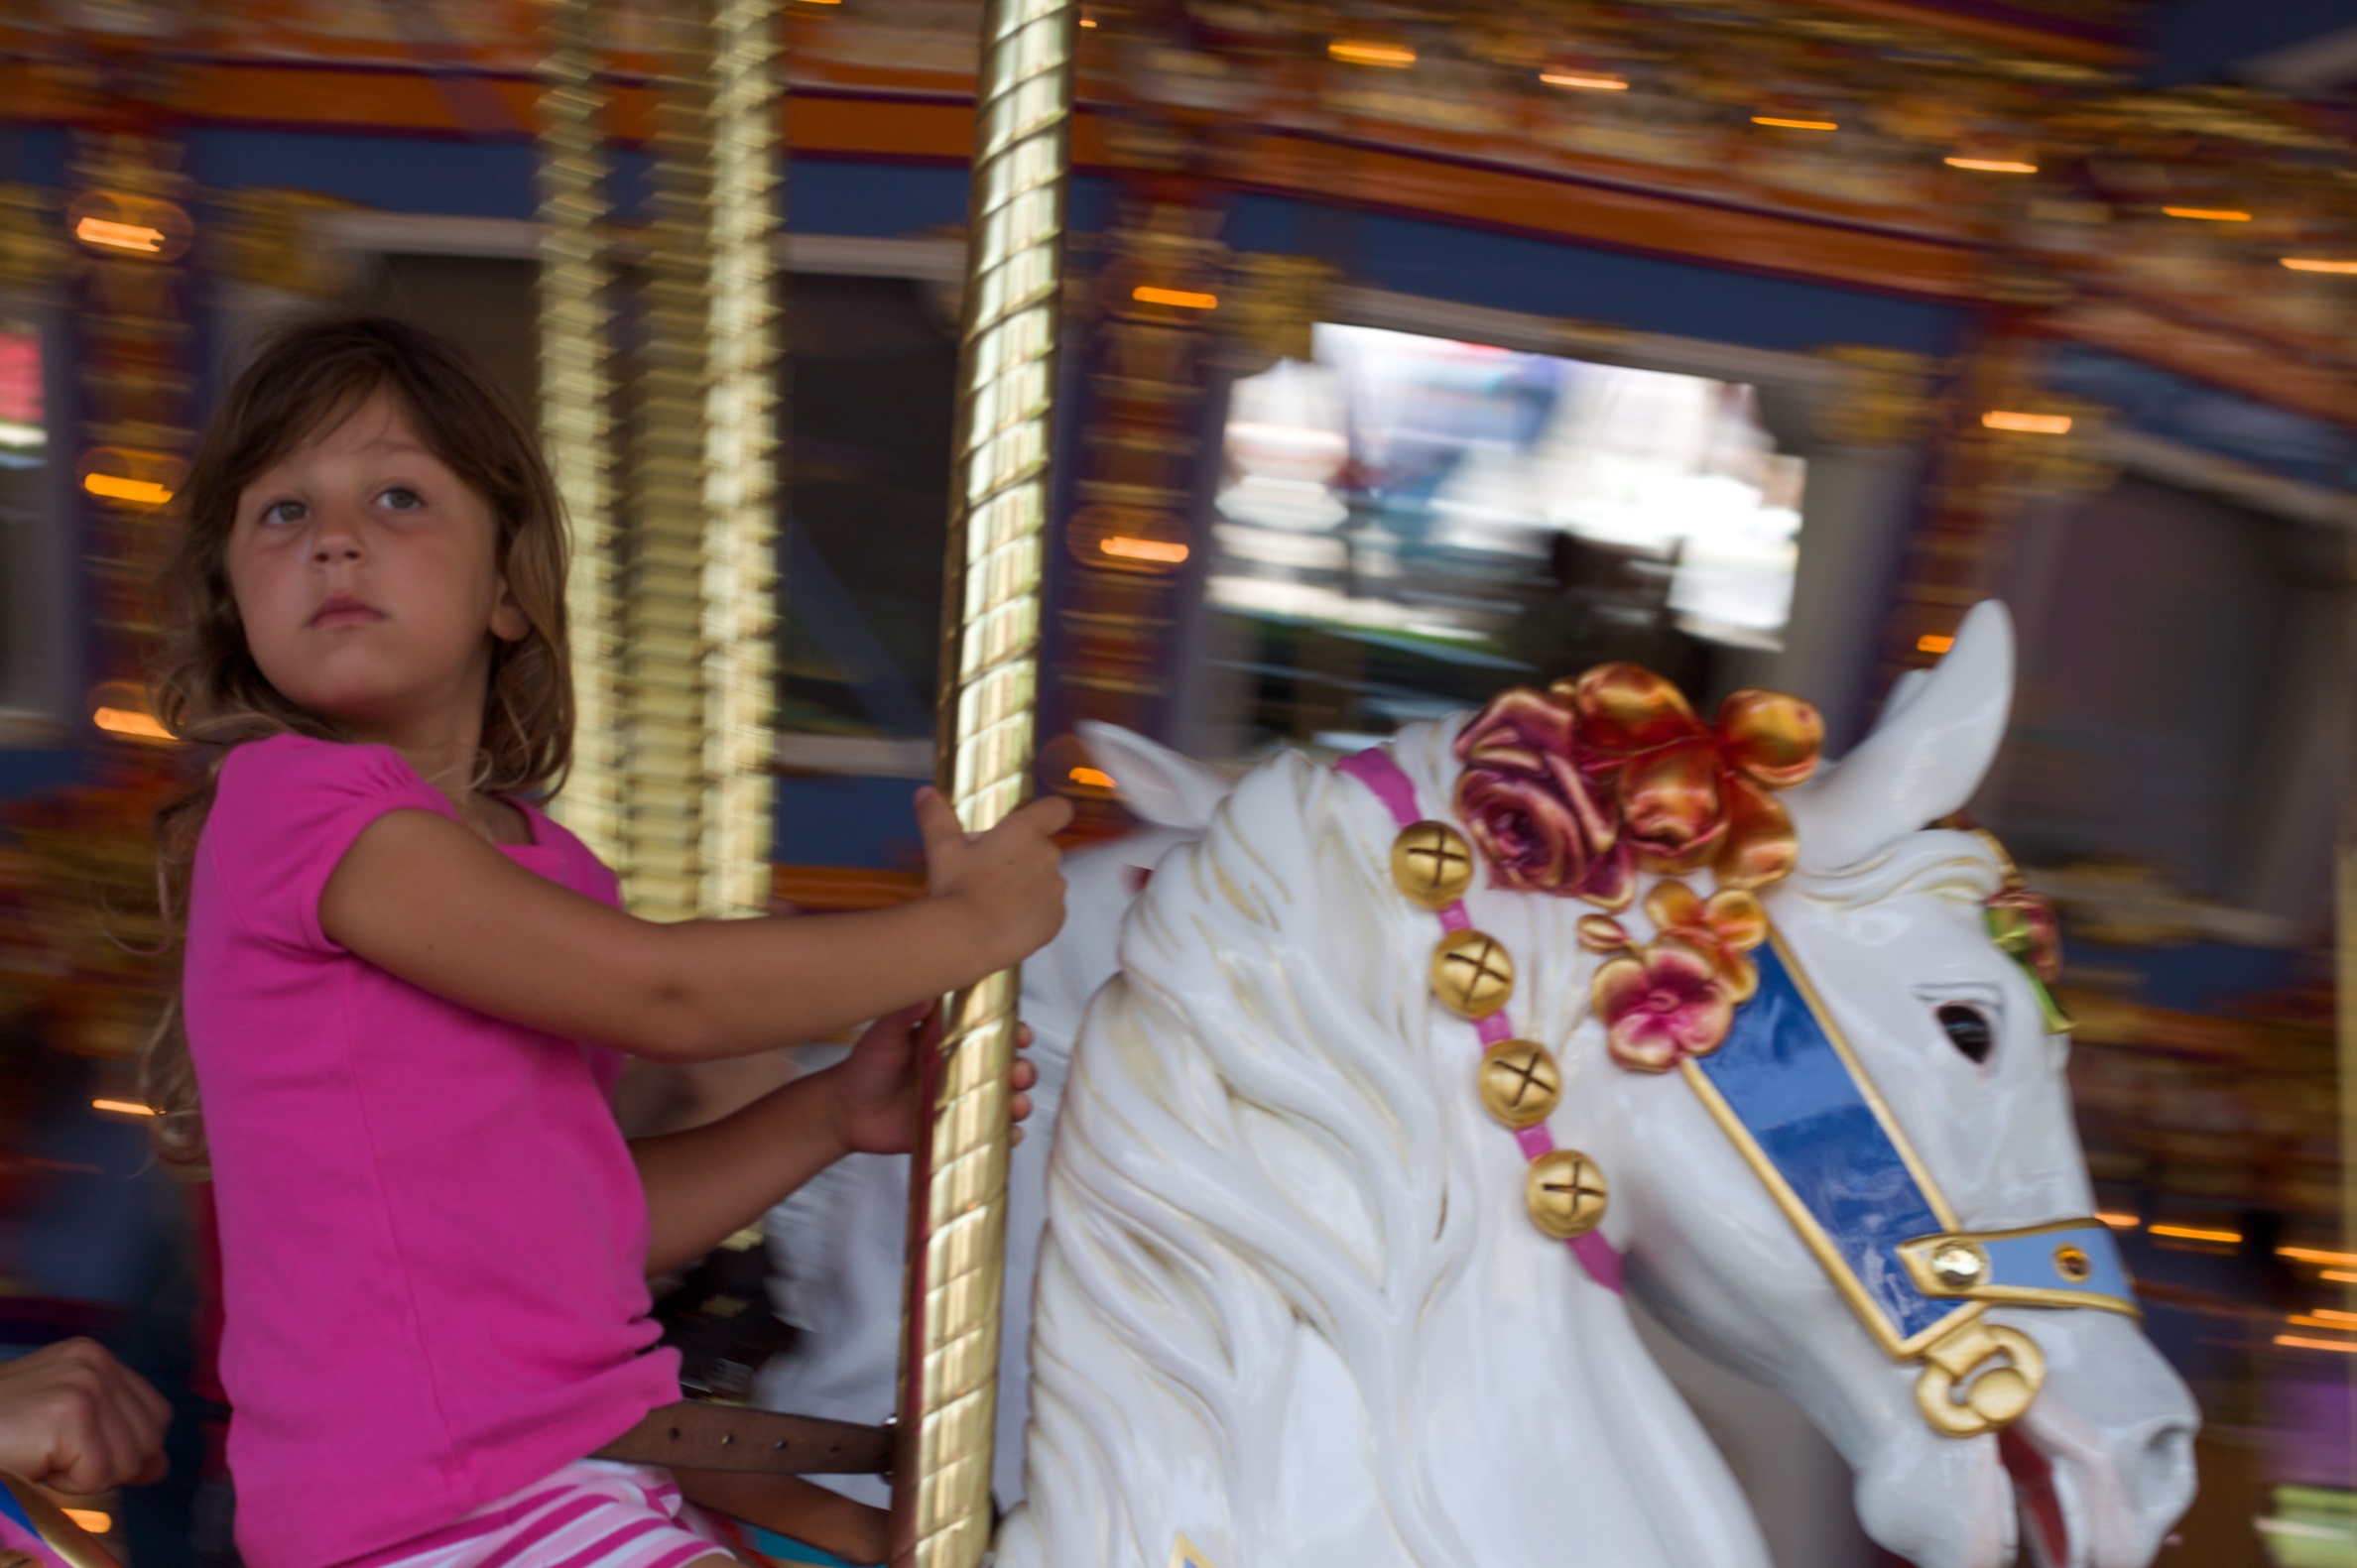
recreation, amusement park, park, carousel, disney, fair, amusement ride